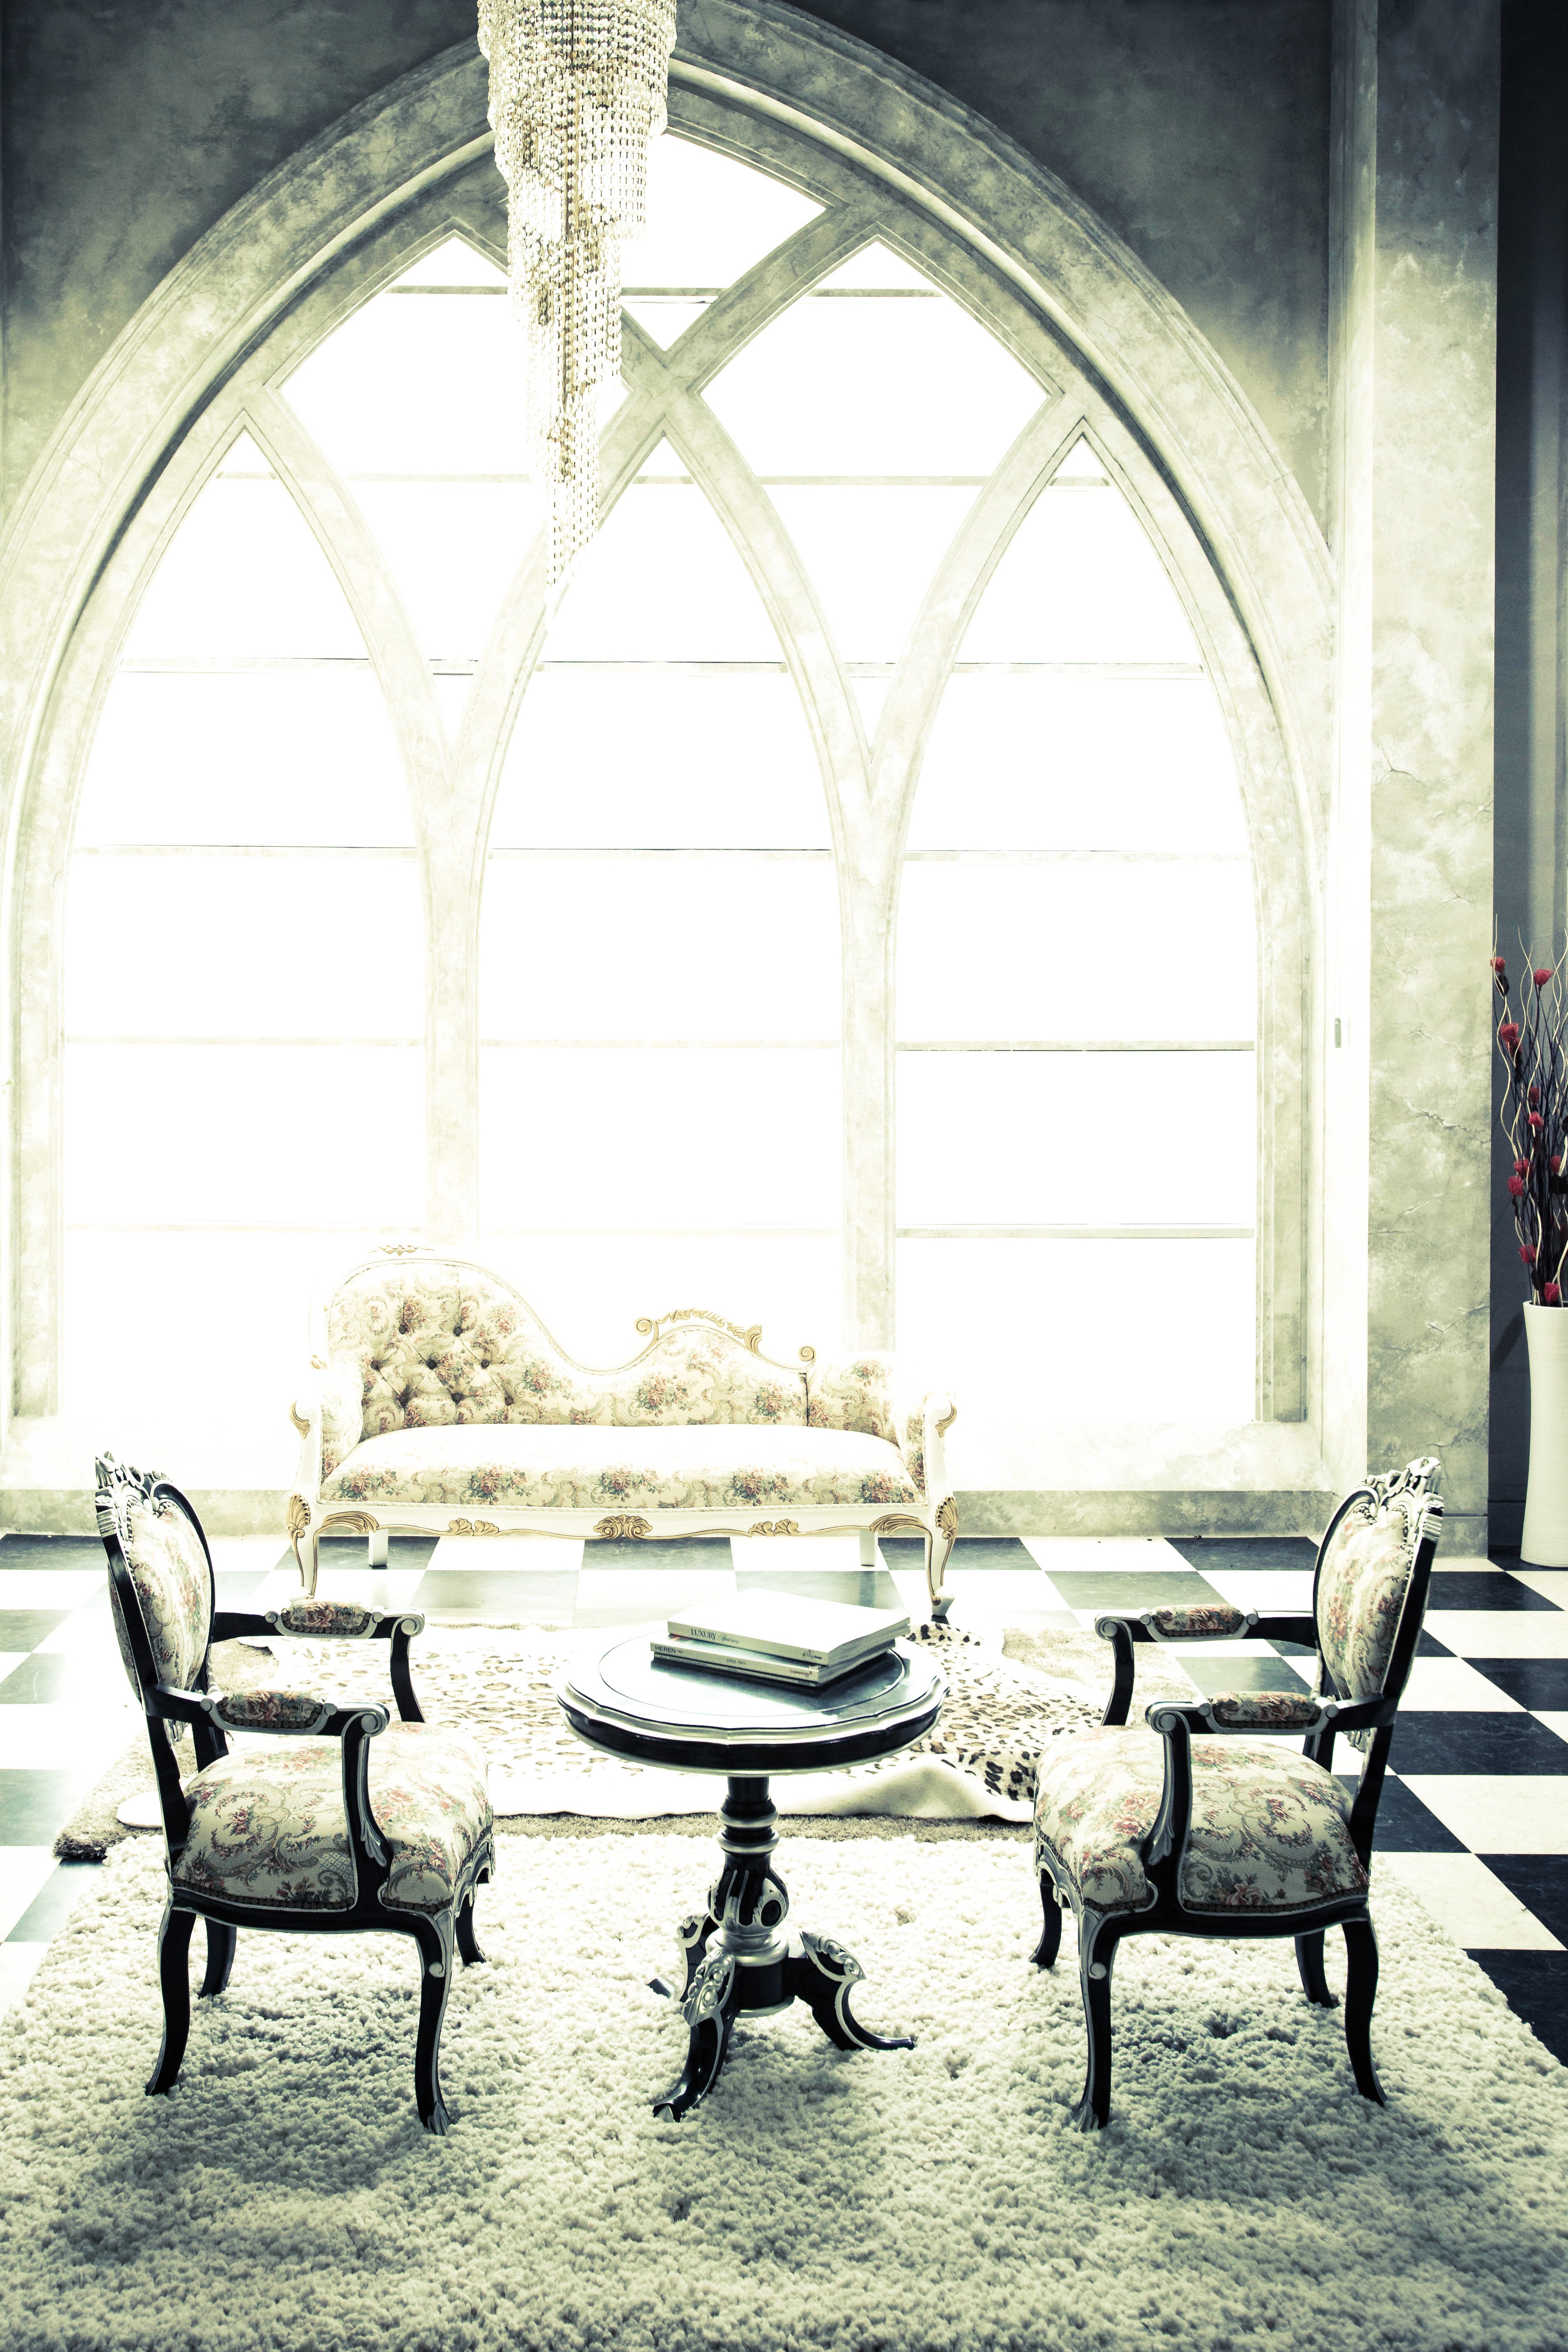
table, mansion, chair, home, studio, furniture, interior design, estate, western style, rental studio